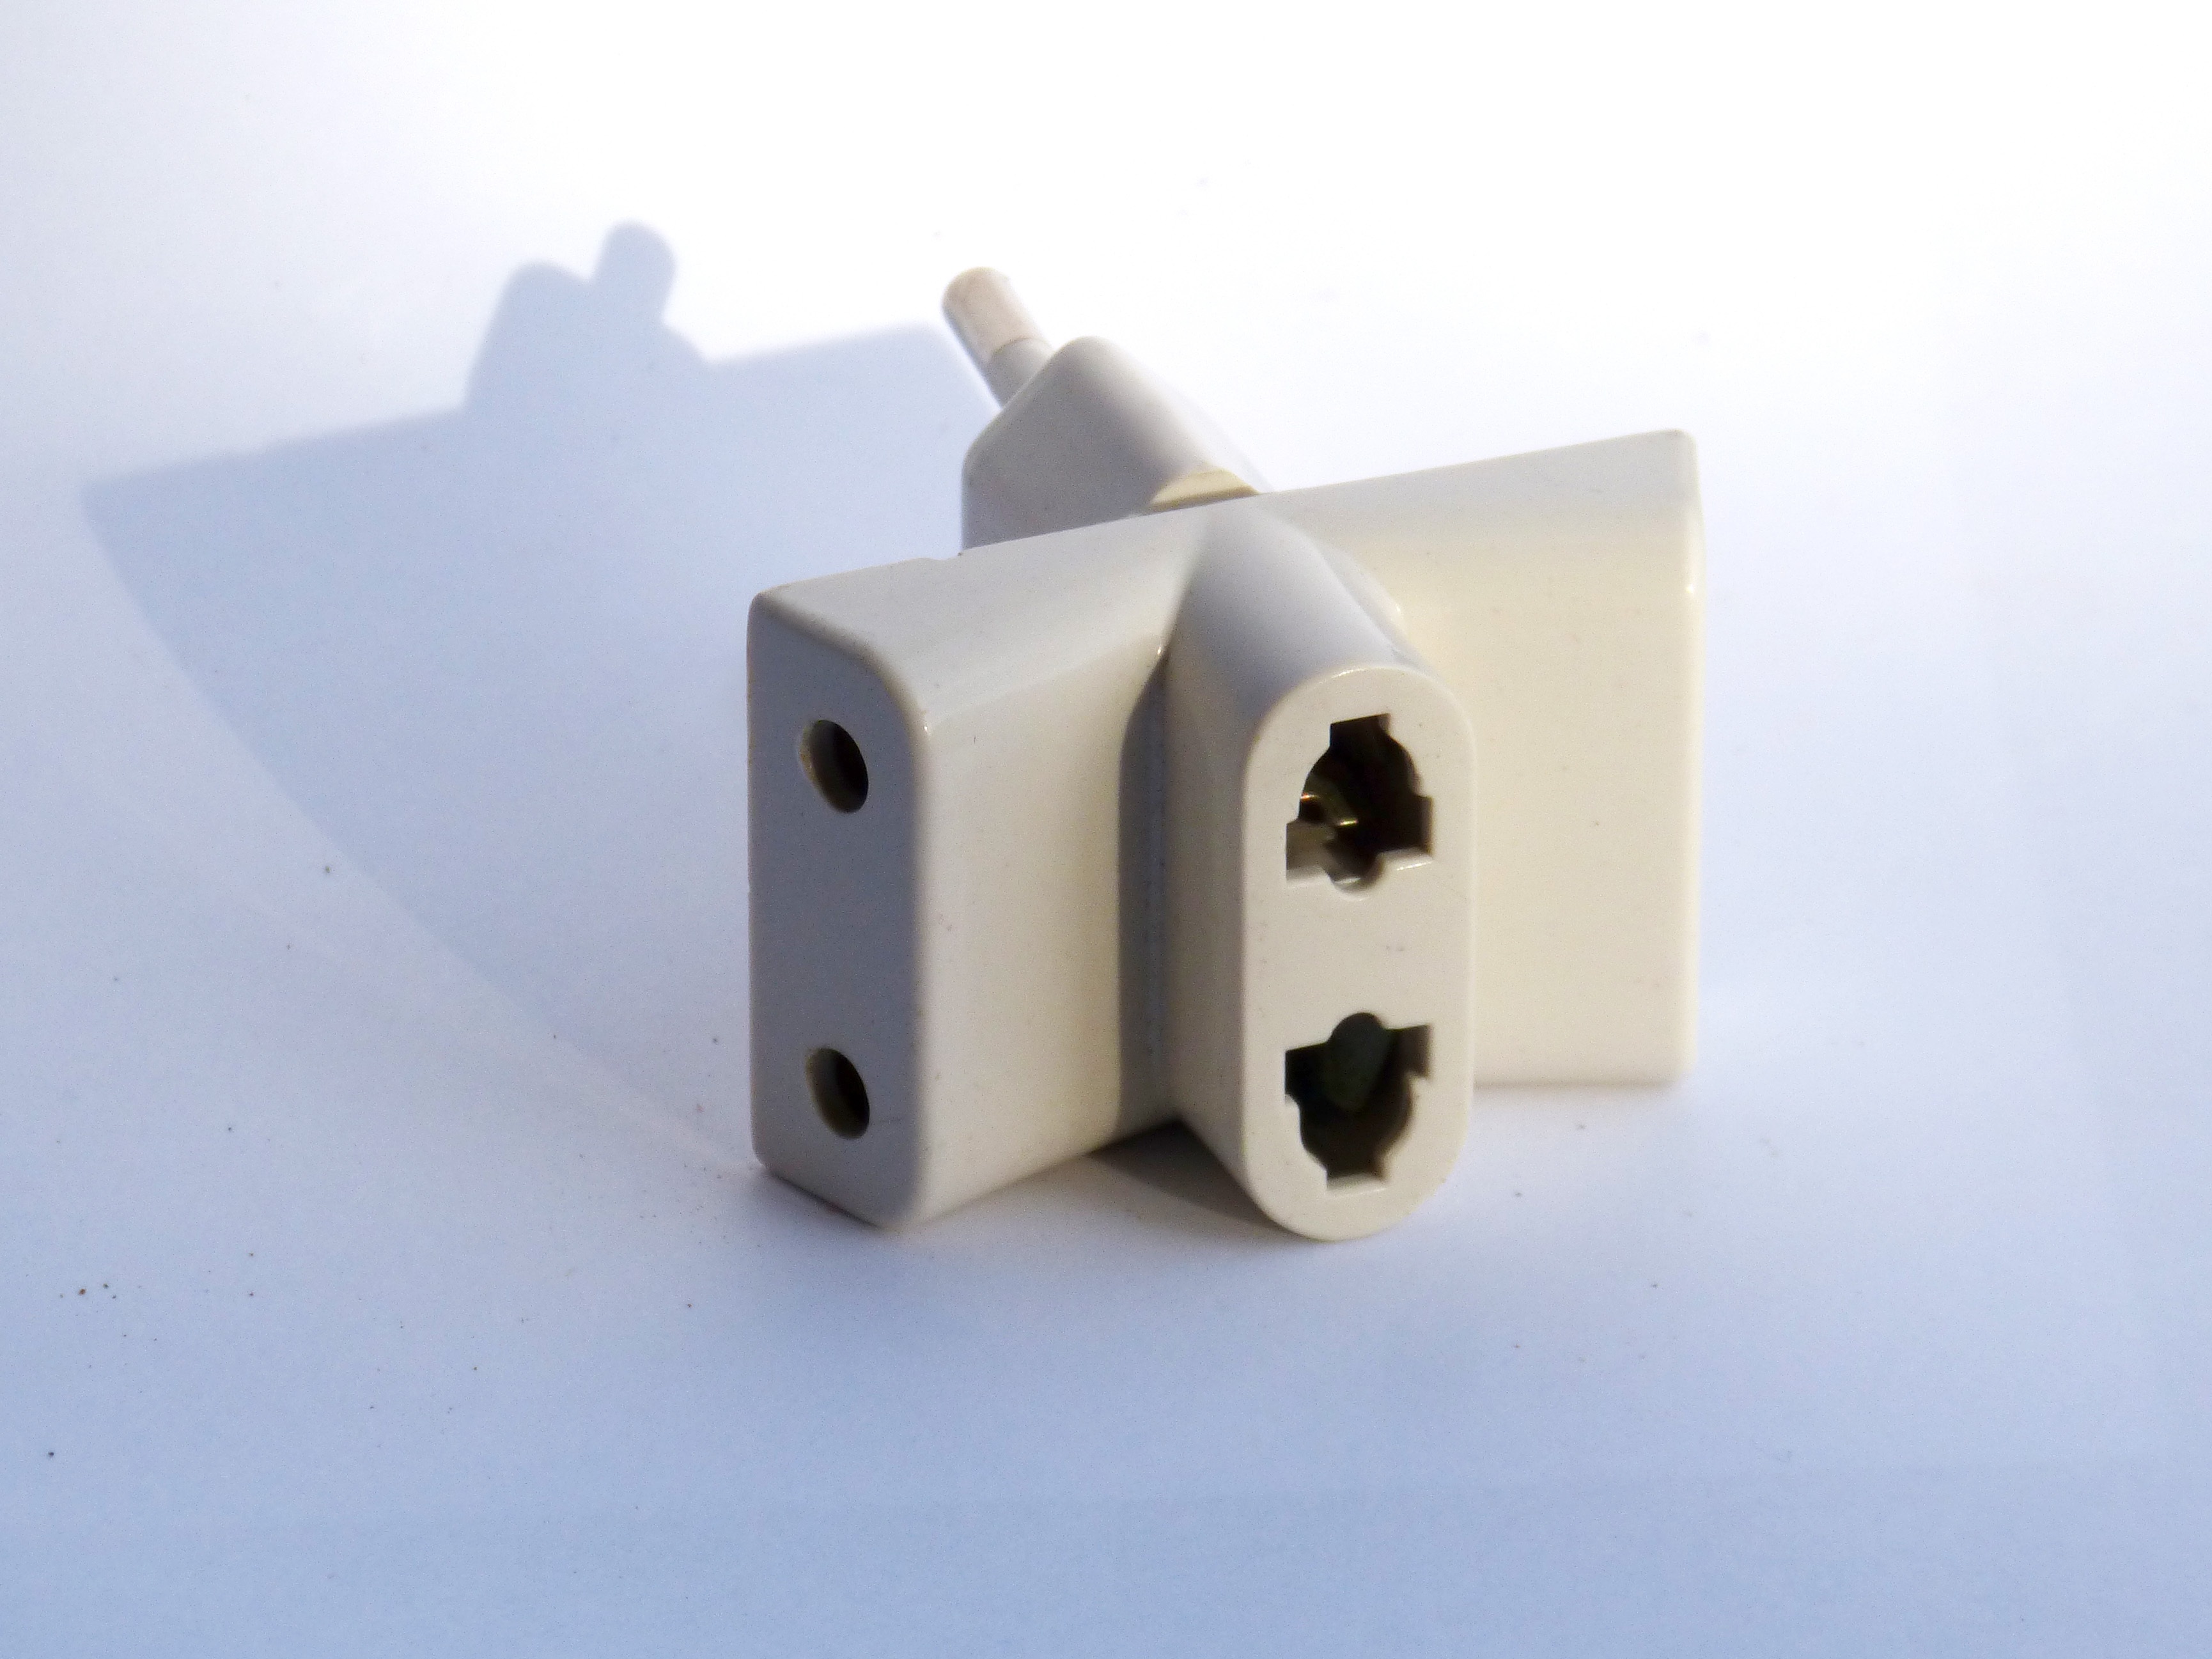
technology, electricity, lighting, product, electronics, adapter, plug, electronic device, electronics accessory, ac power plugs and socket outlets